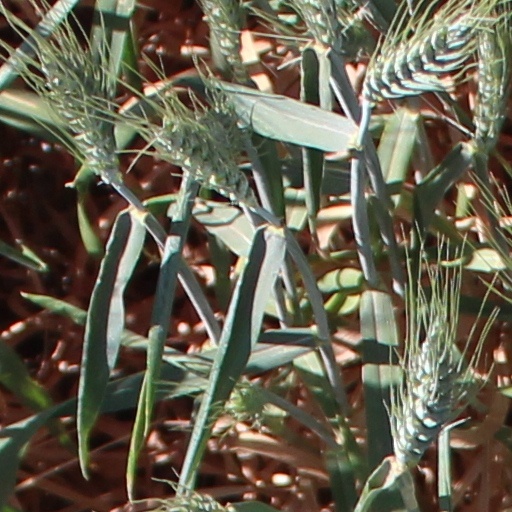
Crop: wheat